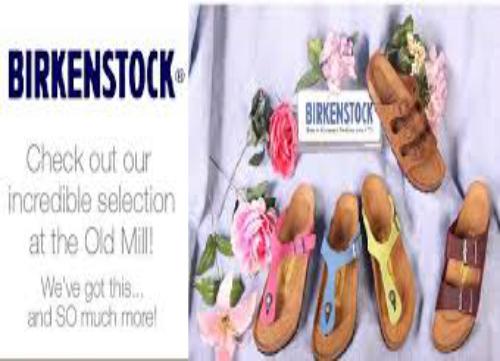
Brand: Birkenstock
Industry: Clothes